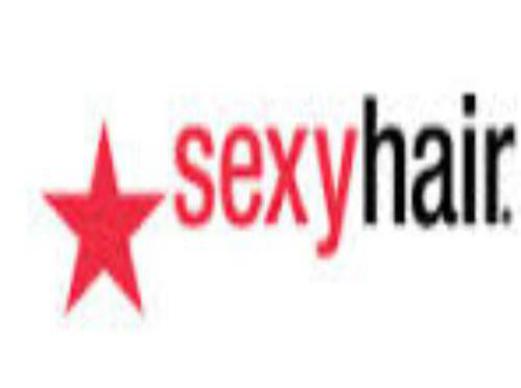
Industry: Necessities